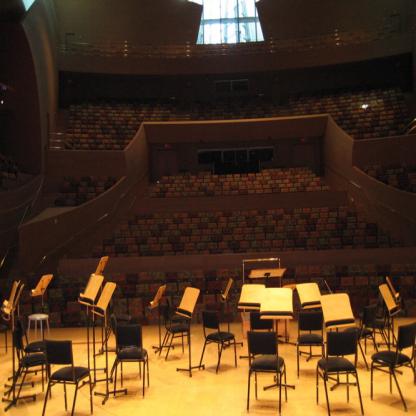
Scene: Indoor